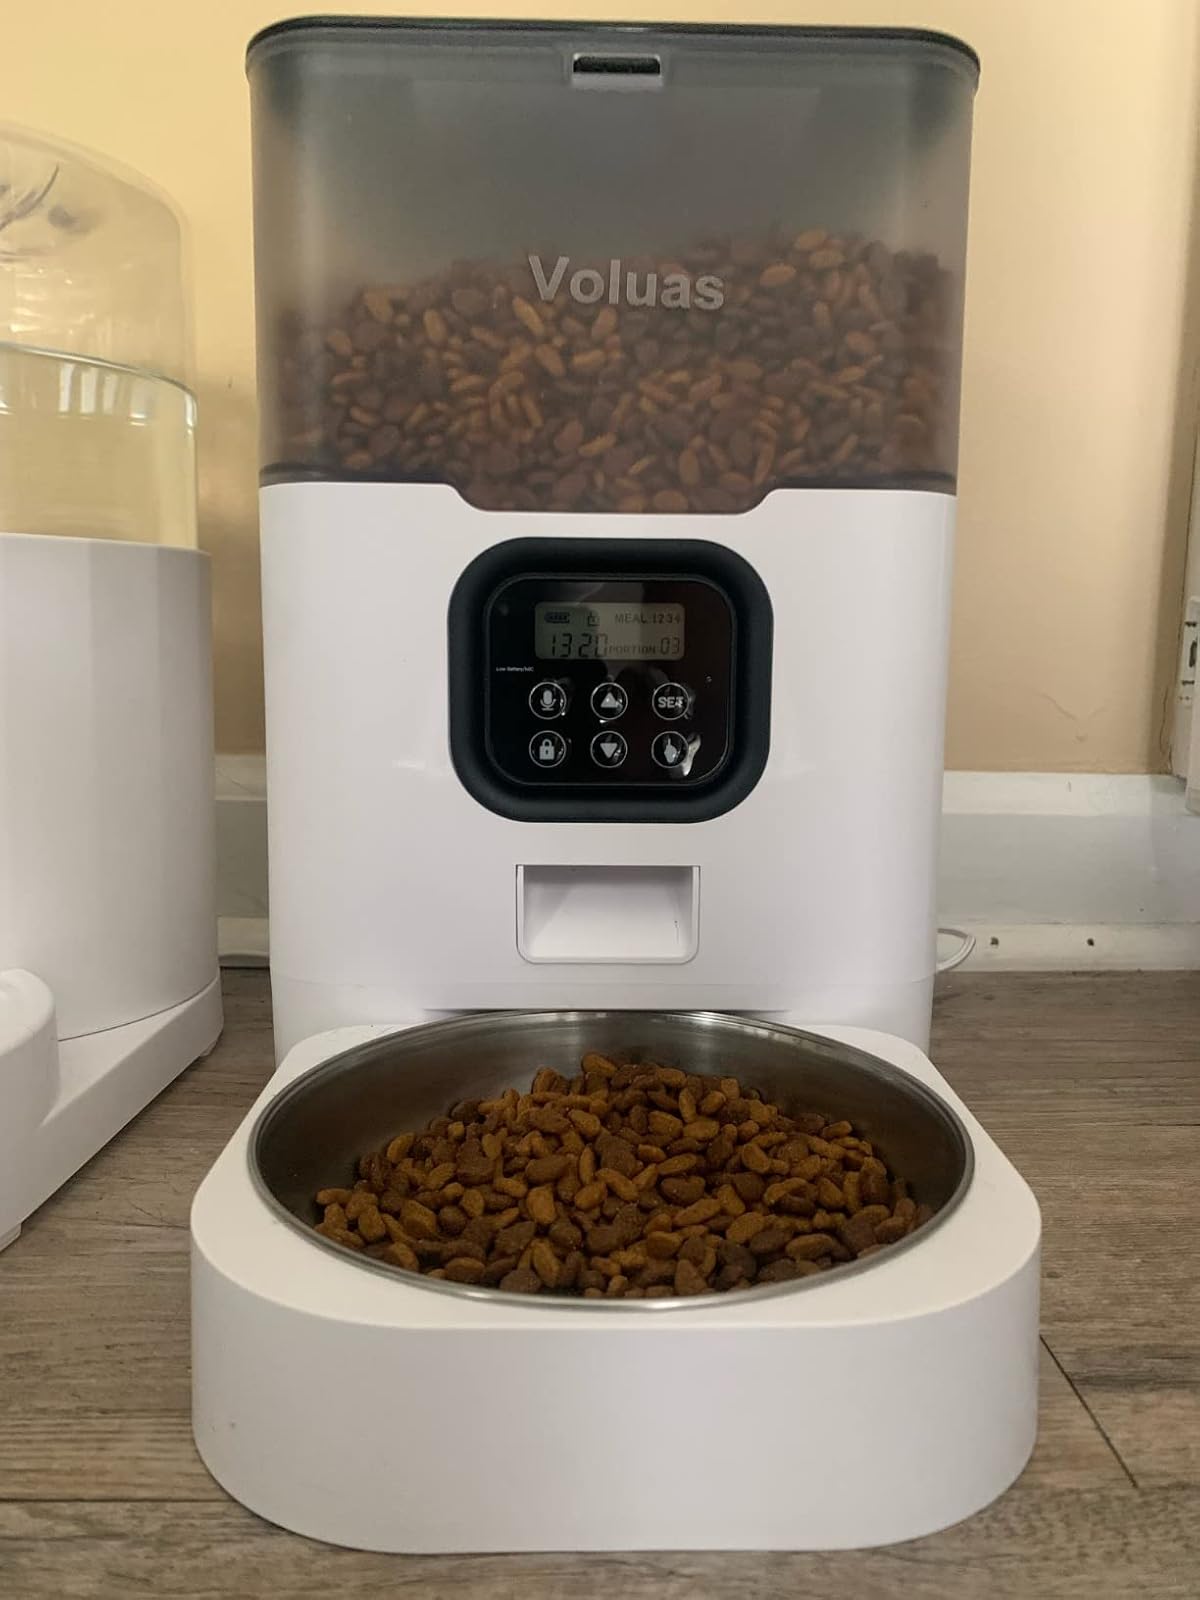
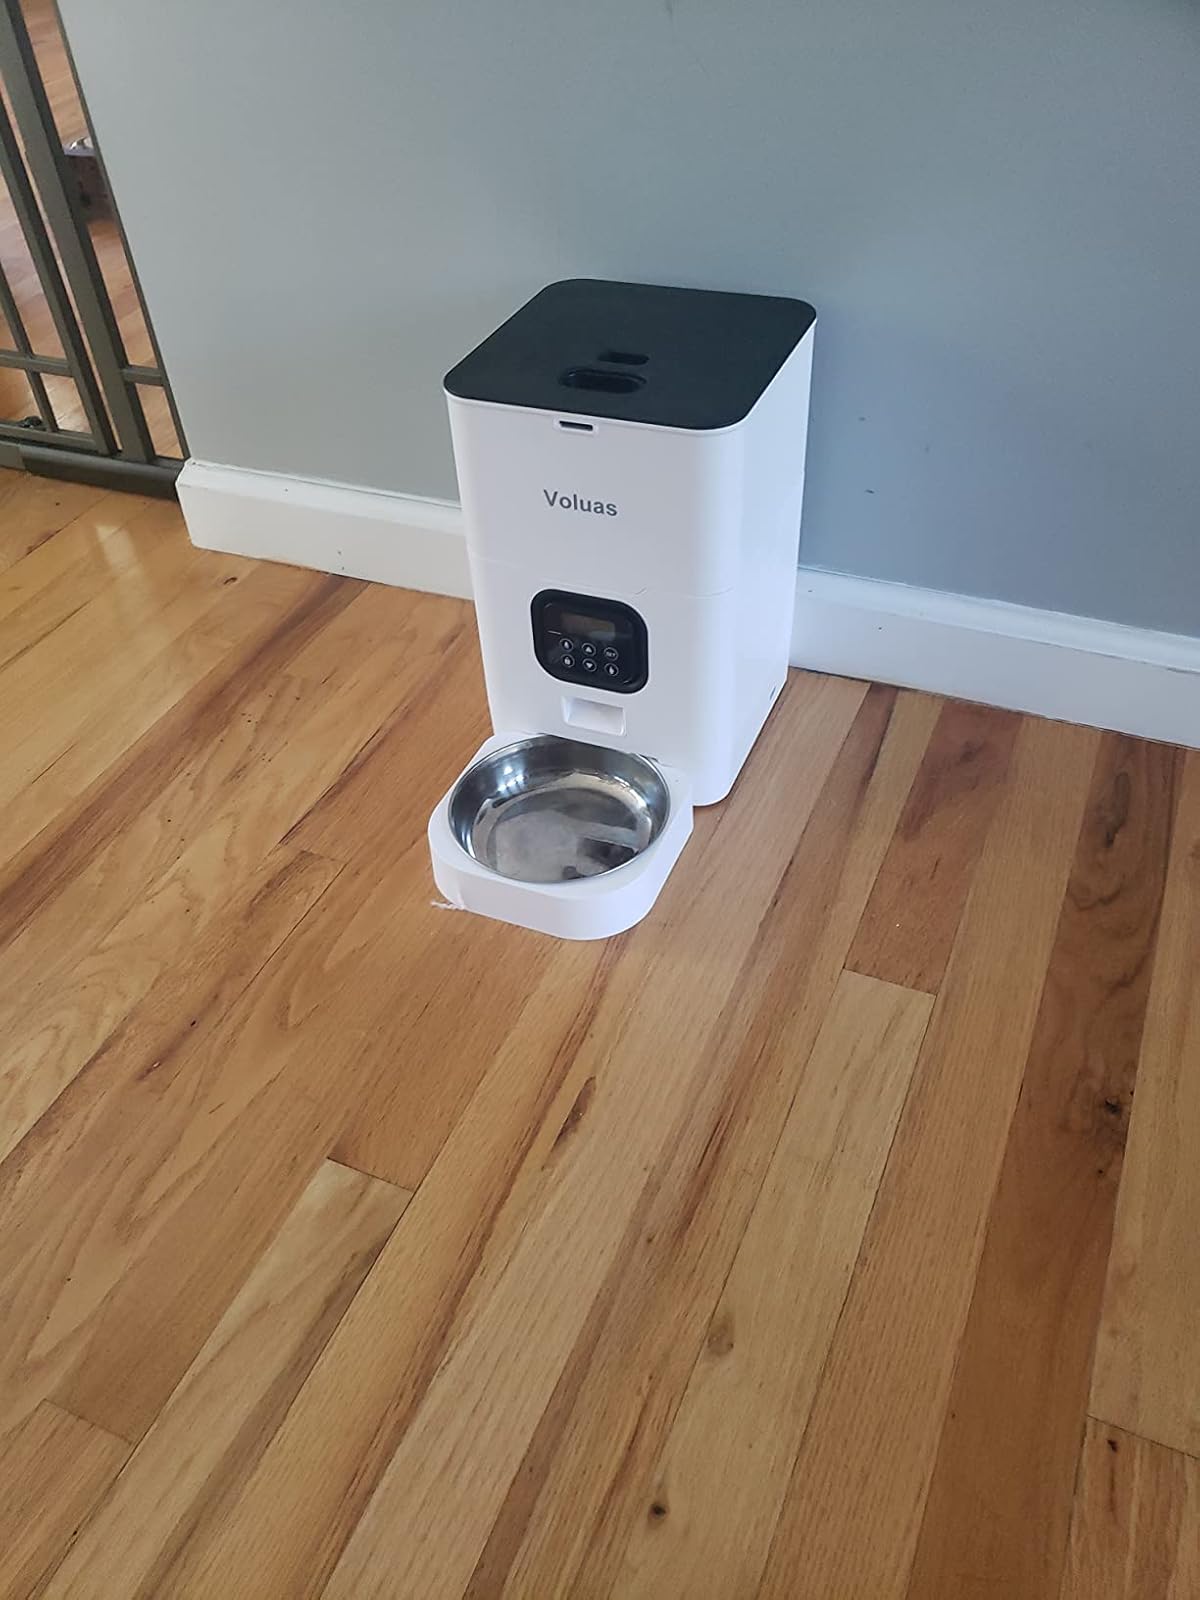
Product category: items_feeder
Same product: no